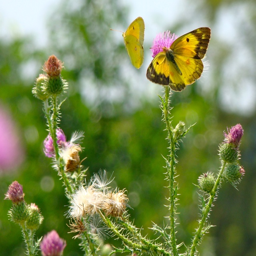
thousands of yellow , blue , and black butterflies fill the meadows .